Lincoln, Illinois

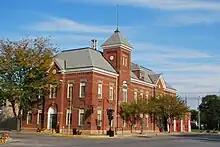
The Lincoln City Hall has a phone booth on the roof.

The City of Lincoln was located directly on U.S. Route 66 (US 66) from 1926 through 1978. This is its secondary tourist theme after the connection with Abraham Lincoln. The Lincoln City Hall was built in 1895. A phone booth was installed on the roof of the building in the 1960s for weather spotting.